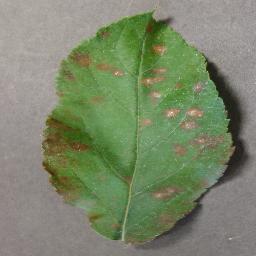
Label: Apple___Cedar_apple_rust